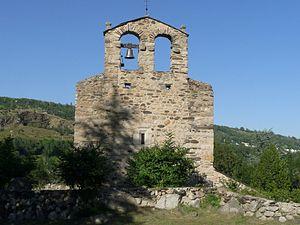
Chapelle d'Iravals, Latour-de-Carol, Pyrénées-Orientales, France
L'église Saint-Fructueux d'Iravals est une église romane située à Yravals, dans la commune de Latour-de-Carol, dans le département français des Pyrénées-Orientales.
Cet article recense les monuments historiques des Pyrénées-Orientales, en France.